Loja (architecture)

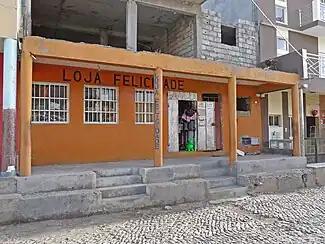
A "loja" in Tarrafal

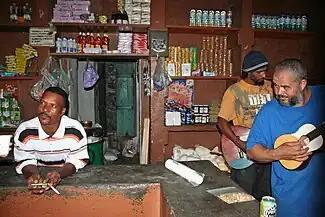
Musicians at a "loja" in Fogo

A loja is a kind of a grocery-bar or a characteristic boutique in Cape Verde, which makes up a subdivision of a Creole lifestyle.